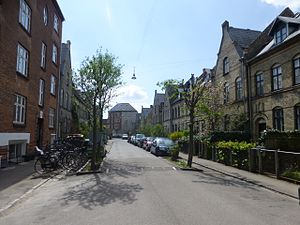
Hornemansgade
Hornemansgade med Strandvejskvarteret til højre.
Hornemansgade er en gade Strandvejskvarteret på Østerbro i København. Den knap 250 meter lange gade går først et kort stykke fra Østerbrogade, før den drejer 90 grader ved Kong Oscars Gade og krydser efterfølgende Kildevældsgade for senere at ende i et skævt kryds med Edvard Griegs Gade og Sibeliusgade.